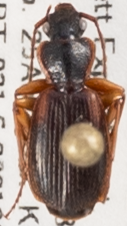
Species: Cymindis cribricollis
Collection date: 2021-08-25
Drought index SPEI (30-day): -0.386
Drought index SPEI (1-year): -0.944
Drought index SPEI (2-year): -0.54